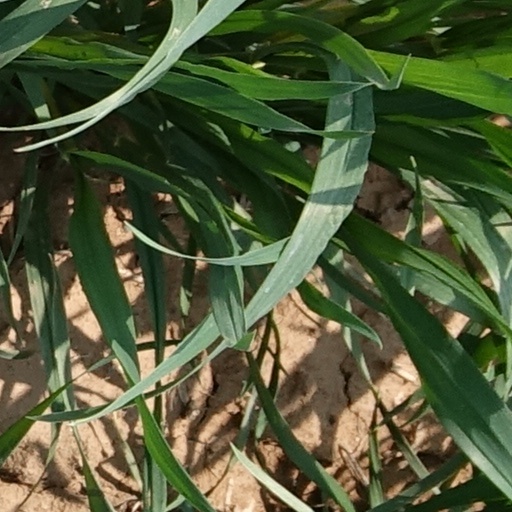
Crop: wheat